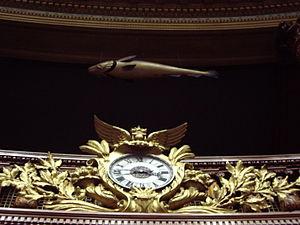
La Morue sacrée du Massachusetts est une sculpture sur bois représentant une morue, qui est suspendue dans la salle où se tiennent les séances de la Chambre des représentants du Massachusetts, dans la Massachusetts State House, à Boston.